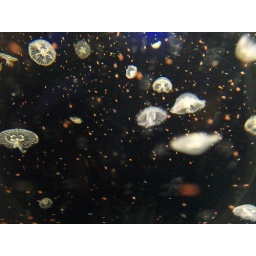
Tiny free swimming young jellyfish just developed from polyps flap about in plankton rich water